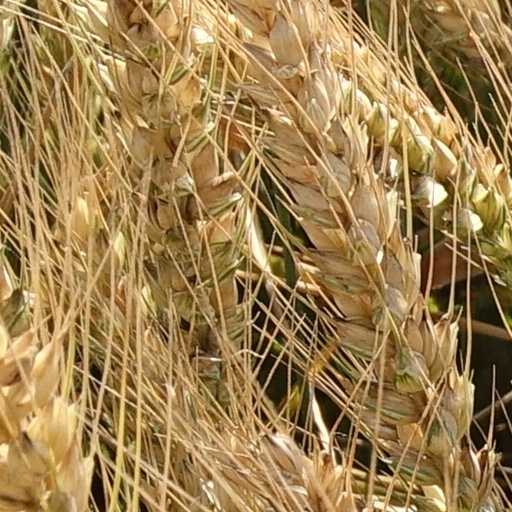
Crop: wheat